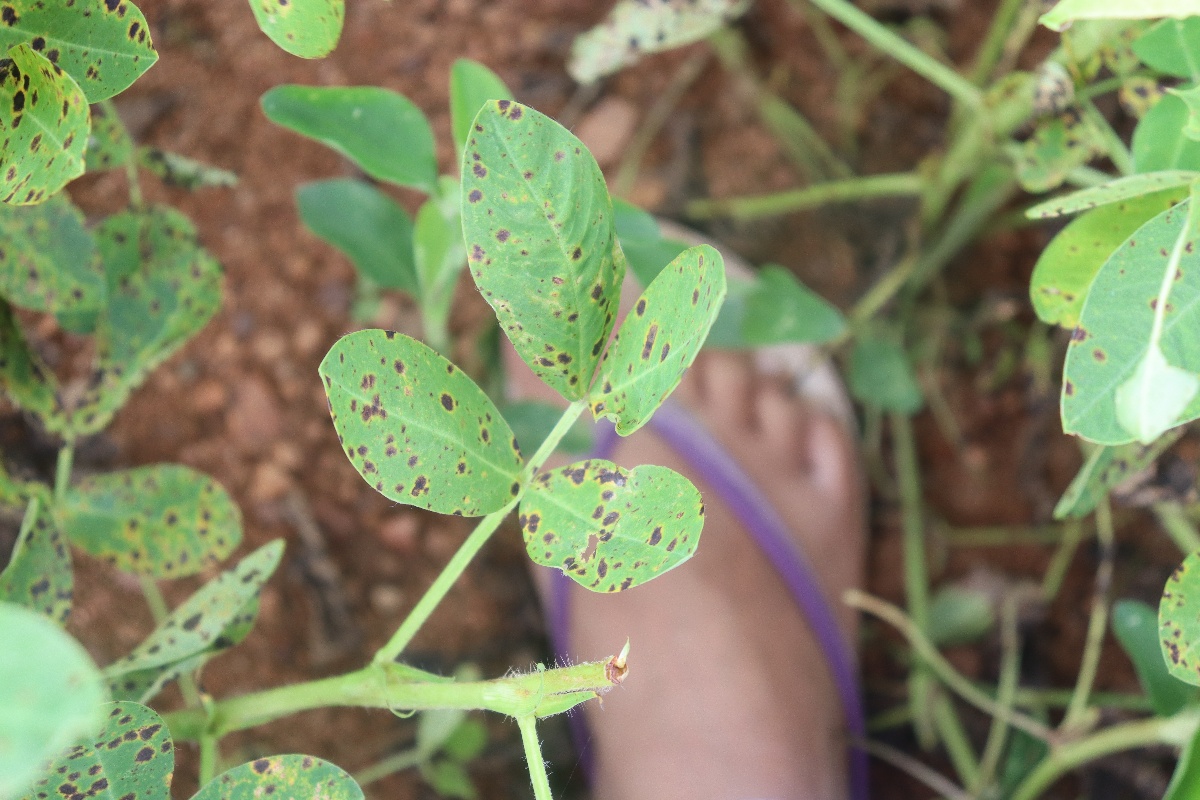
Label: late leaf spot